Wignacourt towers

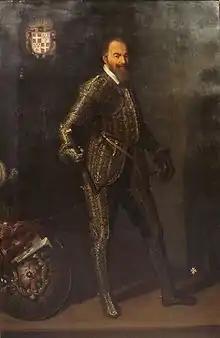
Official portrait of Alof de Wignacourt

In 1418, the Maltese people made a petition to build a tower guarding the Gozo Channel, but nothing materialised. In the early 15th century, the local "Mahras" maintained several watch posts around the islands' coastline, and some of the posts possibly had a coastal watchtower. Despite this, there was a shortage of men and coastal defence was not very effective, with the islands remaining open to attacks by Moors or Barbary corsairs.